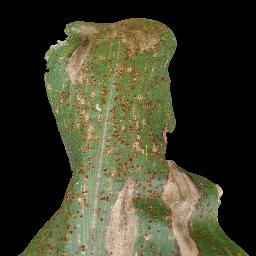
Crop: corn
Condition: (maize)_common_rust